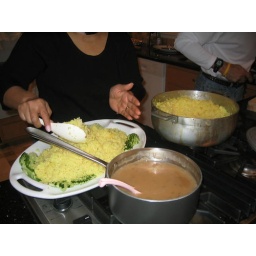
Asian yellow rice with chicken... a little turmeric adds the yellow color in the rice. This dish is served with fish sauce...